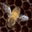
Label: bee